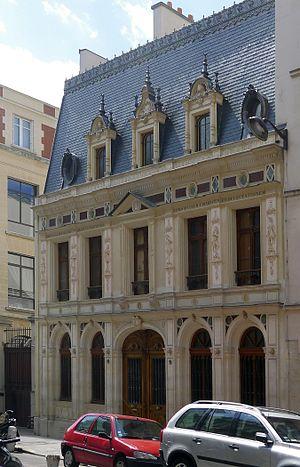
Rue Vaneau (n°14) - Paris VII Immeuble construit en 1835 par l'architecte Pierre-Charles Dusillon et le sculpteur Molknecht. Sur la façade médaillon de l'architecte de la Renaissance Philibert Delorme et inscription ""comoditatem, firmitatem et delectationem""."
La rue Vaneau est une voie située dans le quartier des Invalides du 7ᵉ arrondissement de Paris.
Pierre-Charles Dusillion, né à Paris le 30 mai 1804 et mort dans sa ville natale le 31 décembre 1878, est un architecte français.